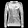
Label: Pullover